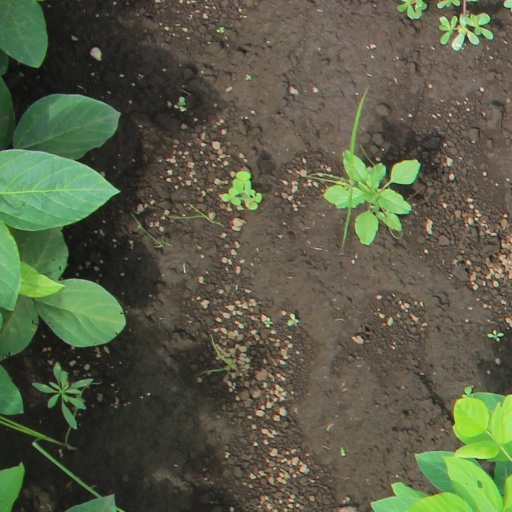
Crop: soybean